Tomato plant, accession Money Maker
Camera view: bottom (45 deg); turntable rotation: 0 degrees
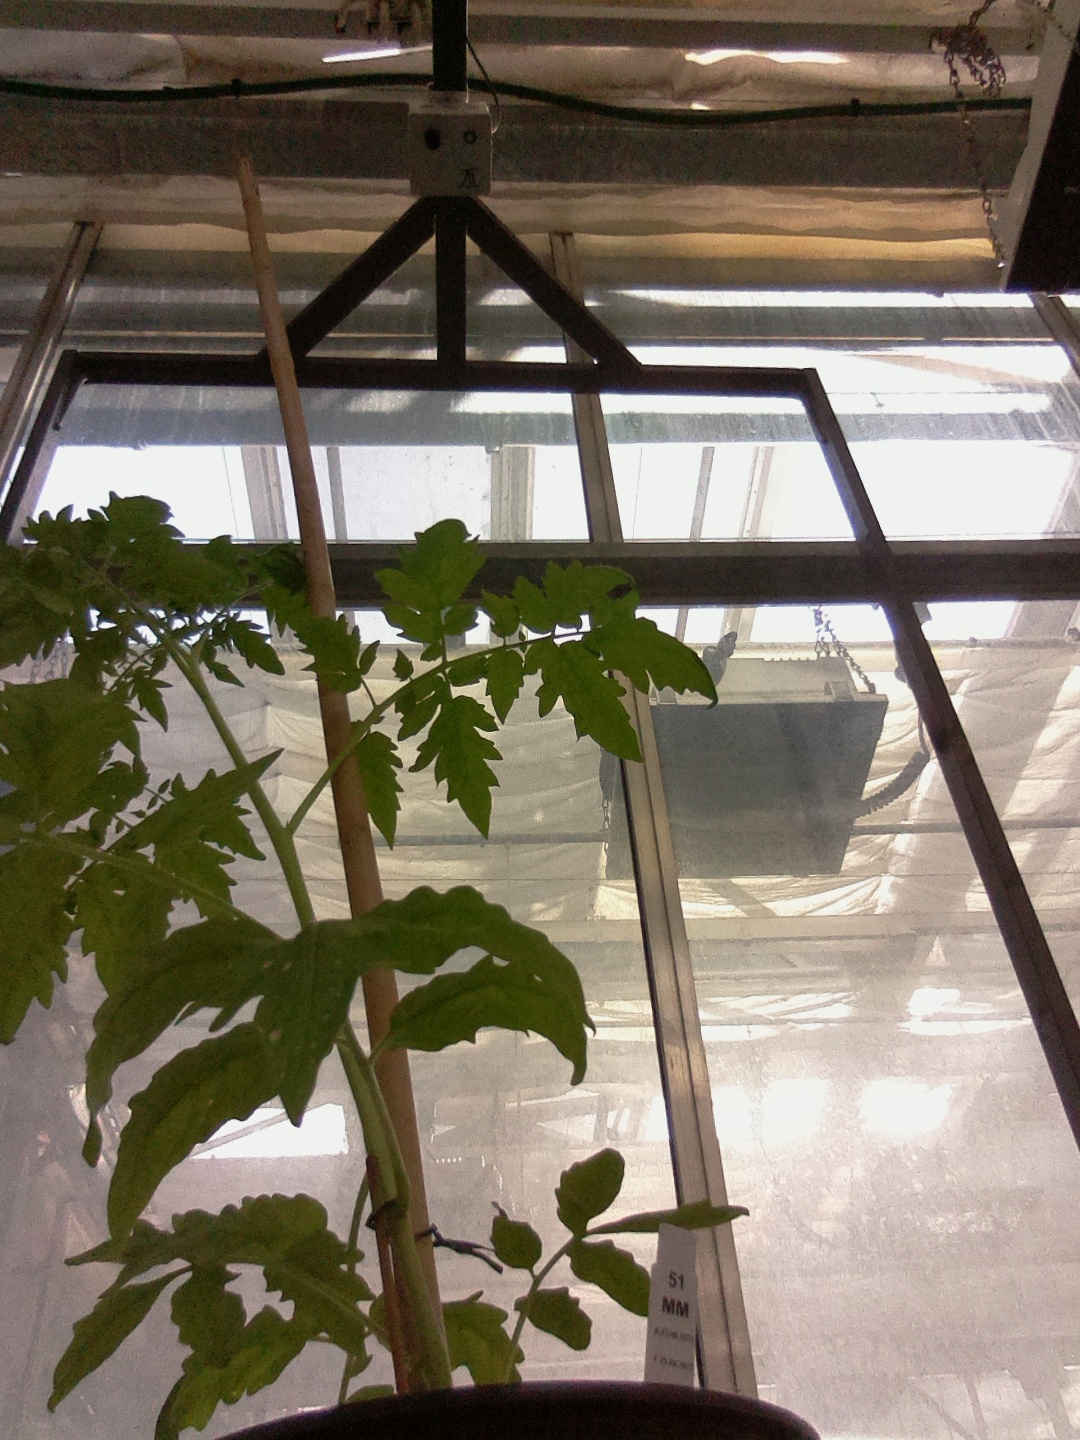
BBCH growth stage 15: 10 of true leaves visible